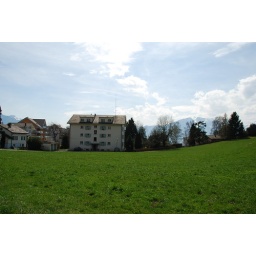
Fiona &amp;amp; Linh's apartment is the orange building just above the top of the large bush.